Jubilee (1978 film)

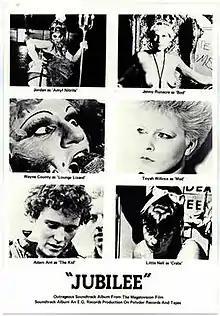

Jubilee is a 1978 British drama film directed by Derek Jarman. It stars Jenny Runacre, Ian Charleson, Nell Campbell, Hermine Demoriane and a host of punk rockers. The title refers to the Silver Jubilee of Elizabeth II in 1977.